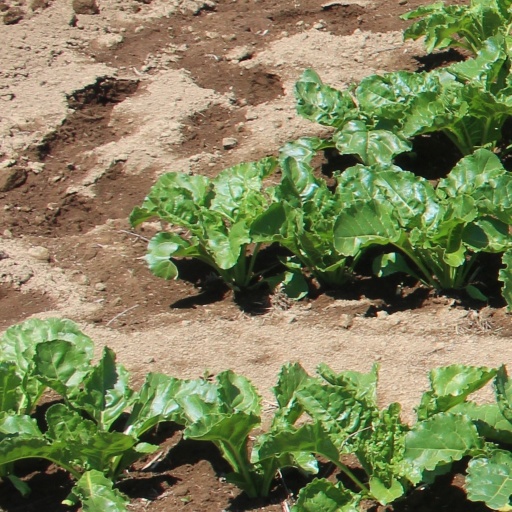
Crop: sugar beet